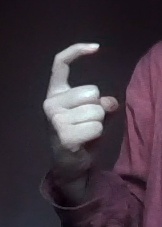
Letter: ra